John of Gaunt

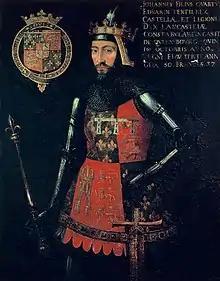
A portrait commissioned c. 1593 by Sir Edward Hoby for Queenborough Castle, Kent, probably modelled on Gaunt's tomb effigy in Old St Paul's Cathedral. His tabard shows the royal arms of Castile and León impaling his differenced Plantagenet arms, while on the shield Castile and León is shown as an inescutcheon of pretence, representing his claim to that kingdom by right of marriage to Constance of Castile.

John of Gaunt, Duke of Lancaster (6 March 1340 – 3 February 1399), was an English royal prince, military leader and statesman. He was the fourth son (third surviving) of King Edward III of England, and the father of King Henry IV. Because of Gaunt's royal origin, advantageous marriages and some generous land grants, he was one of the richest men of his era and an influential figure during the reigns of both his father and his nephew, Richard II. As Duke of Lancaster, he is the founder of the royal House of Lancaster, whose members would ascend the throne after his death. His birthplace, Ghent in Flanders, then known in English as "Gaunt", was the origin of his name.